Question: Please indicate a possible affordance area of the apple that can be used for biting
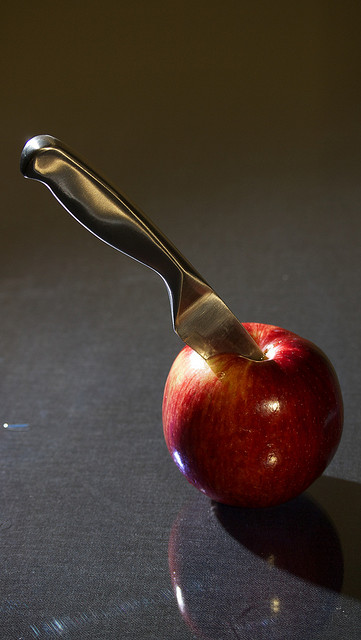
Answer: [160, 321.5, 337, 491.5]